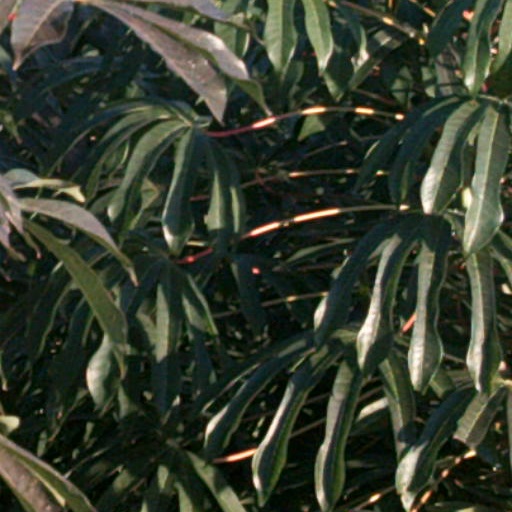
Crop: cassava